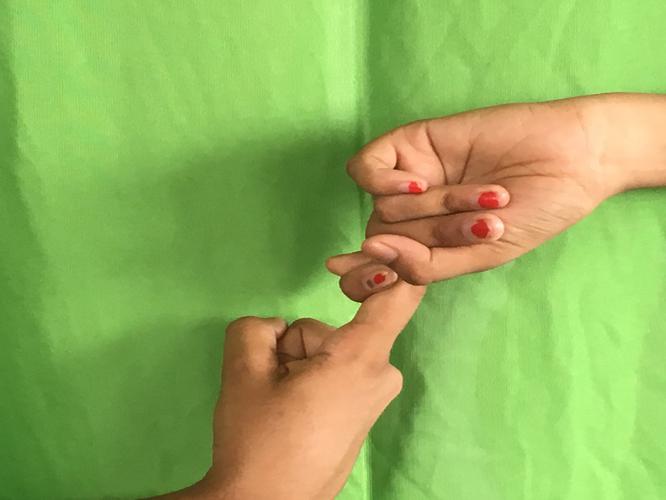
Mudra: Pasha
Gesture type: double_hand